Battle of Gilgal Church

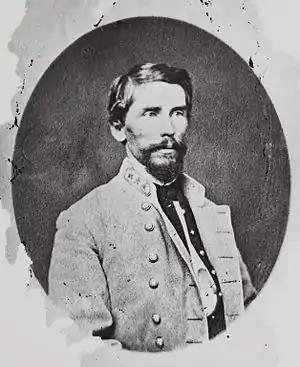
Patrick Cleburne

On June 6, Union repair crews began rebuilding the railroad bridge across the Etowah River. On June 9, Railroad Construction and Repair Corps chief William Wierman Wright assured Sherman that the bridge would be finished on June 12. With this information, Sherman ordered his forces to start a fresh advance on the morning of June 10. Johnston believed he was outnumbered two-to-one by Sherman; the true ratio was three-to-two. At first, Johnston concentrated his strength on the left between Lost Mountain and Gilgal Church, but he shifted his strength to the right between Gilgal Church and Brushy Mountain when Sherman moved north to the railroad. On June 10, Sherman advanced his forces with Stoneman's cavalry covering the right, Garrard's horsemen on the left flank, and McCook's cavalry in the rear, watching the Etowah crossings. McPherson's army marched down the main road, occupied Big Shanty, and came into contact with the Confederates holding Brushy Mountain. Blair's corps was on the left while Logan's and Dodge's corps were on the right. Thomas deployed his army into three columns with Palmer's corps on the left heading for Newton's Mills. Howard's corps in the center and Hooker's corps on the right marched toward Pine Mountain. Schofield's corps moved from Mount Olivet Church toward Gilgal Church with Hascall's division on the left and Cox's on the right.